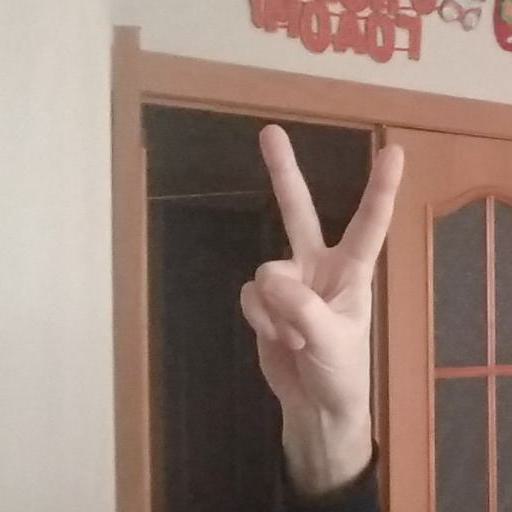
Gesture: peace